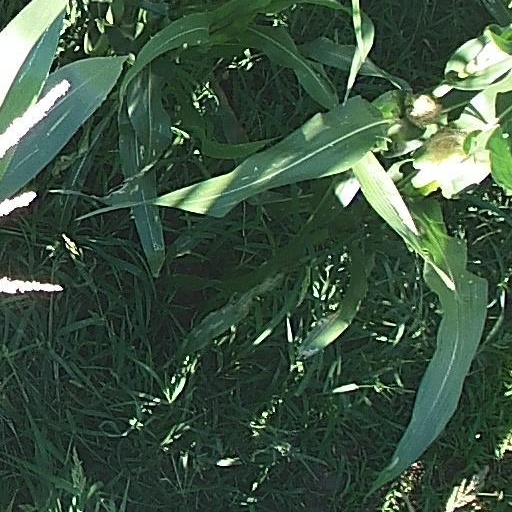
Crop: maize; corn